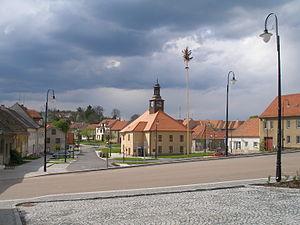
Bělčice est une ville du district de Strakonice, dans la région de Bohême-du-Sud, en République tchèque. Sa population s'élevait à 1 007 habitants en 2017.